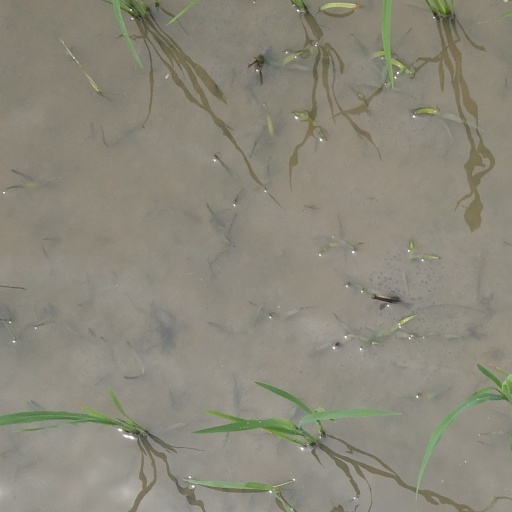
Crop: rice